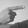
ASL letter: G